Timoleague Friary

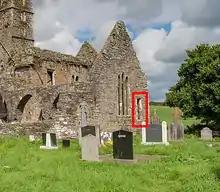

The choir is the oldest part of the friary and may have originally been an early 13th-century castle or church that the Franciscans later added to. It is notably tall and features unusual components such as long arches and triforium wall passages. It features four widely splayed arched recesses in the north and south walls, separated by piers, one of which is now covered by the base of the tower. The recess nearest the east gable contained the sedilia. A niche on the northern wall once contained an altar in memory of the de Courcey family. The great window in the choir faces east, and once contained elaborate stained glass imagery. The graves of the McCarthy Reagh family are also located here.